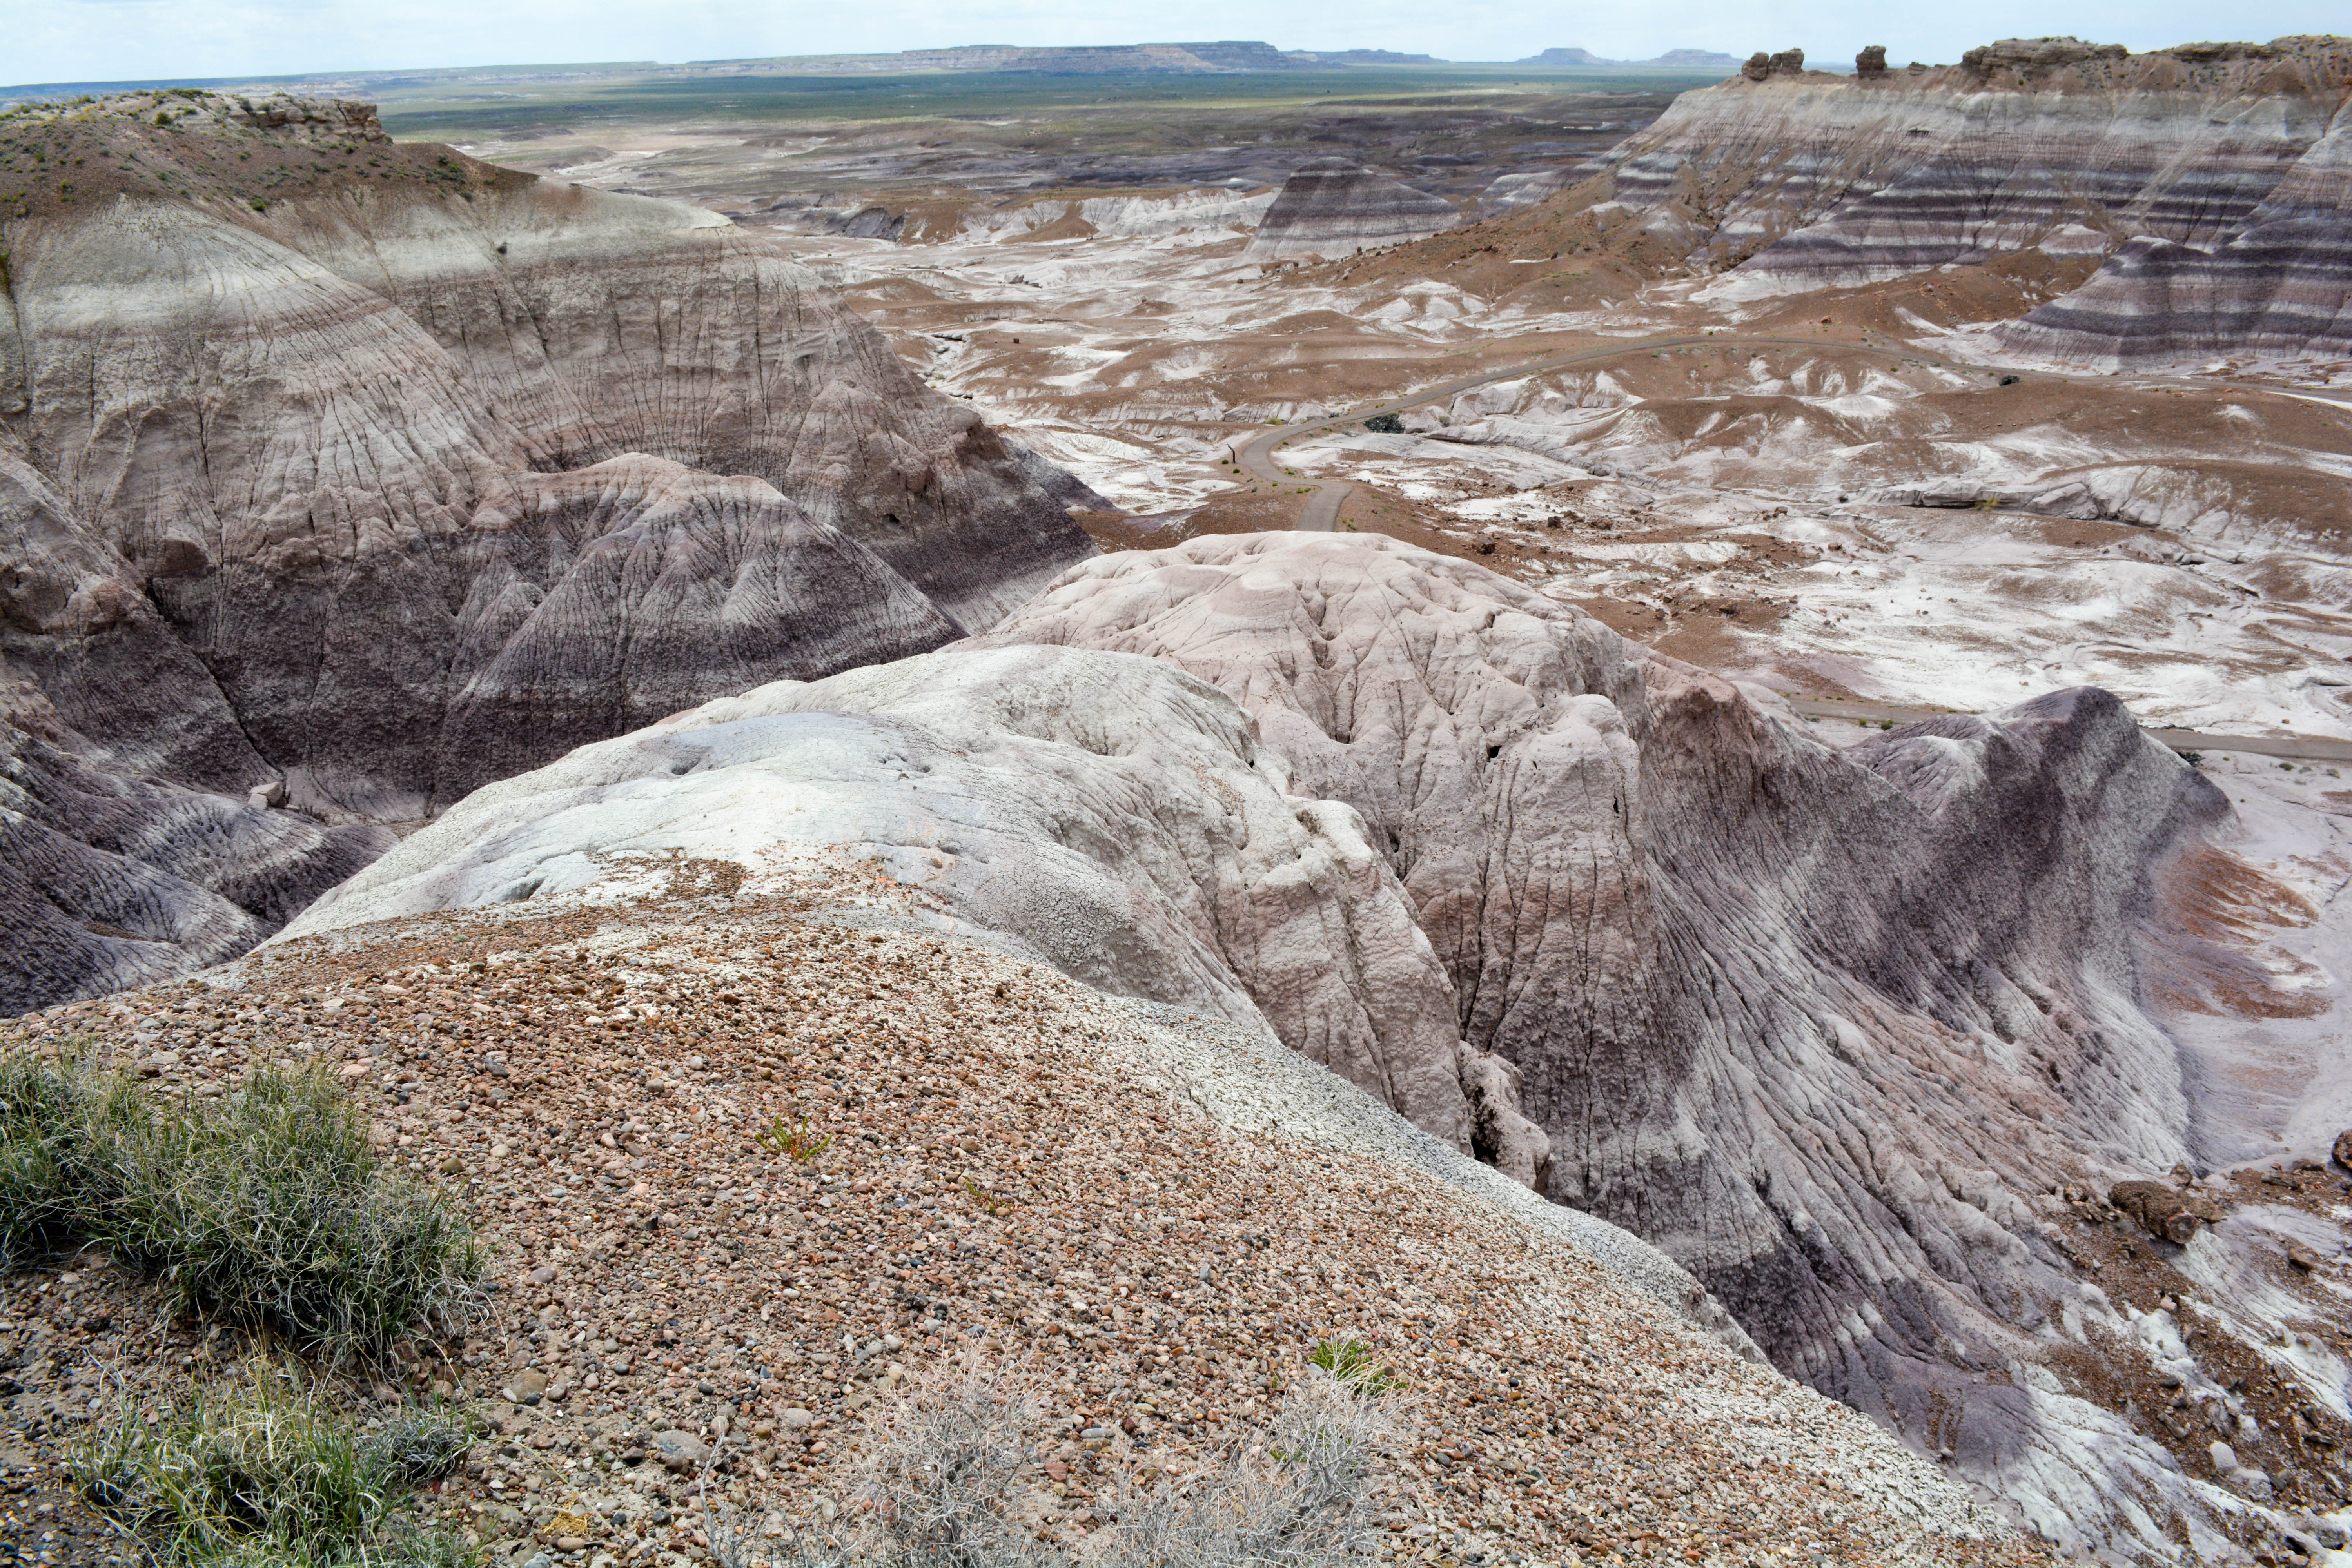
rock, wilderness, mountain, cliff, terrain, geology, badlands, plateau, marccooper, painteddesert, petrifiedforest, route66, holbrook, arizonalandscape, wadi